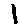
Label: 1